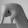
ASL letter: Q